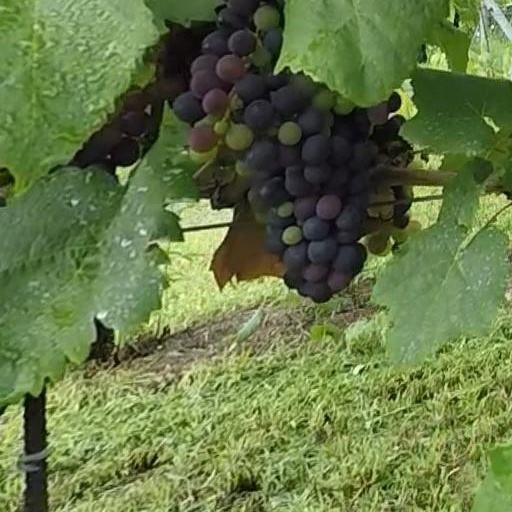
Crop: grape